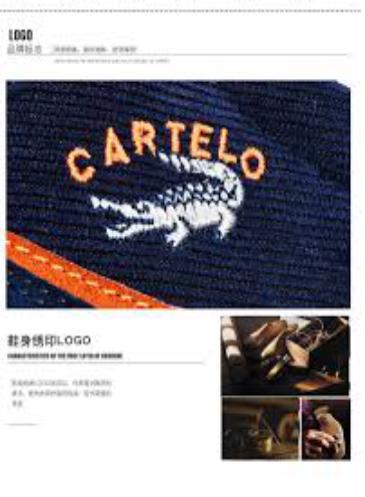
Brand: cartelo
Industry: Clothes